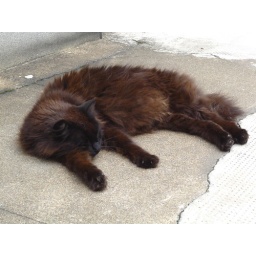
This is very likely a black cat bleached brown by the sun.